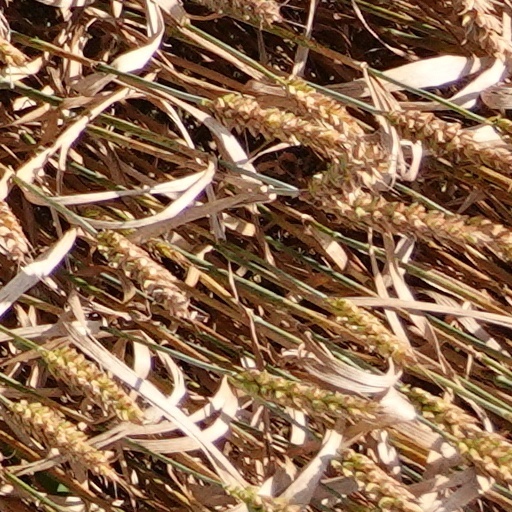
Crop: wheat